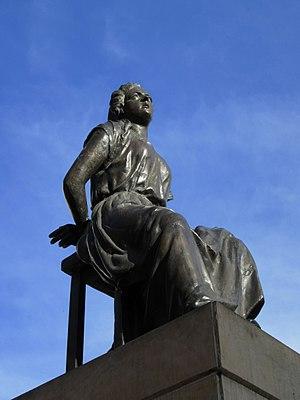
Policarpa Salavarrieta, née le 26 janvier 1795 à Guaduas et morte le 14 novembre 1817 à Santa Fe de Bogota, est une héroïne de la résistance colombienne face à la reconquête espagnole de la Nouvelle-Grenade. Elle consacre sa courte vie à la cause de la révolution en vue de libérer la Colombie de la domination espagnole. Également connue sous le nom de La Pola, elle est fusillée sur la place publique de Santa Fé de Bogotá lors de la Reconquête espagnole après avoir été capturée par les royalistes espagnols.